Skullyville County, Choctaw Nation

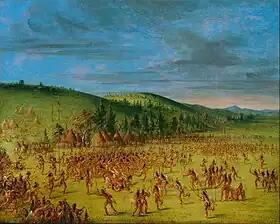
Artist George Catlin visited Skullyville in 1834 and painted this picture of Choctaw Indians playing stickball.

Skullyville town was settled in about 1832, after the area served as a landing site for Choctaw Indians who came to the new Indian Territory via the "Trail of Tears" by steamboat. The steamboats used a landing on the south side of the Arkansas River featuring a large rock shelf. Later, the town served as county seat. It also served as one-time capital of the Choctaw Nation.